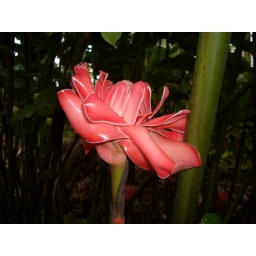
Pretty red flower in Costa Rica